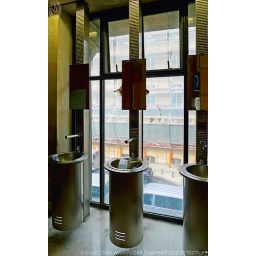
Technically it's in England because the toilet are after the customs in the train station.